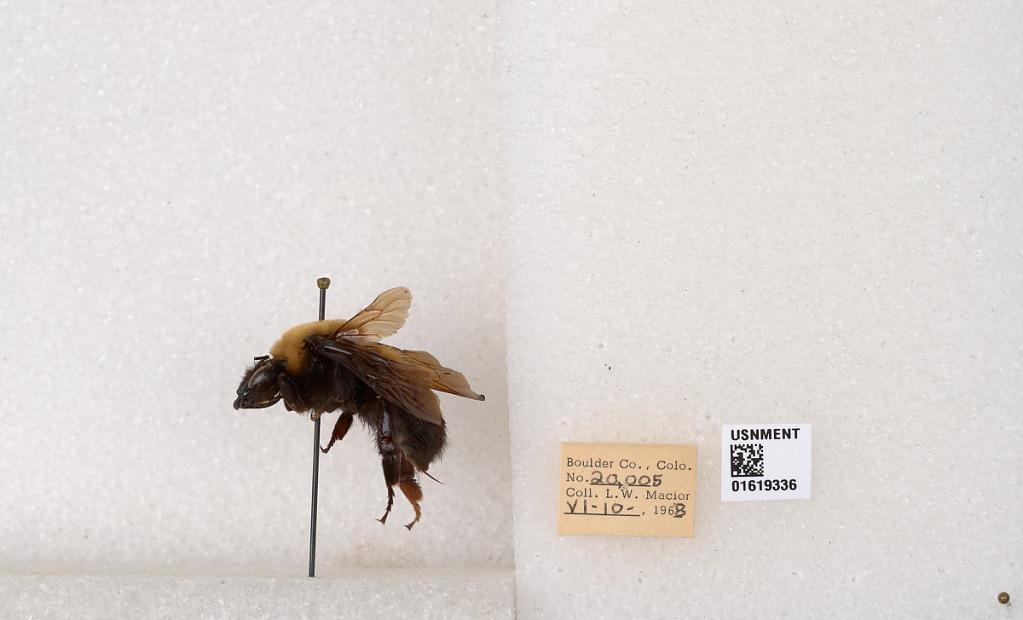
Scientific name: Bombus (Bombus) nevadensis Cresson